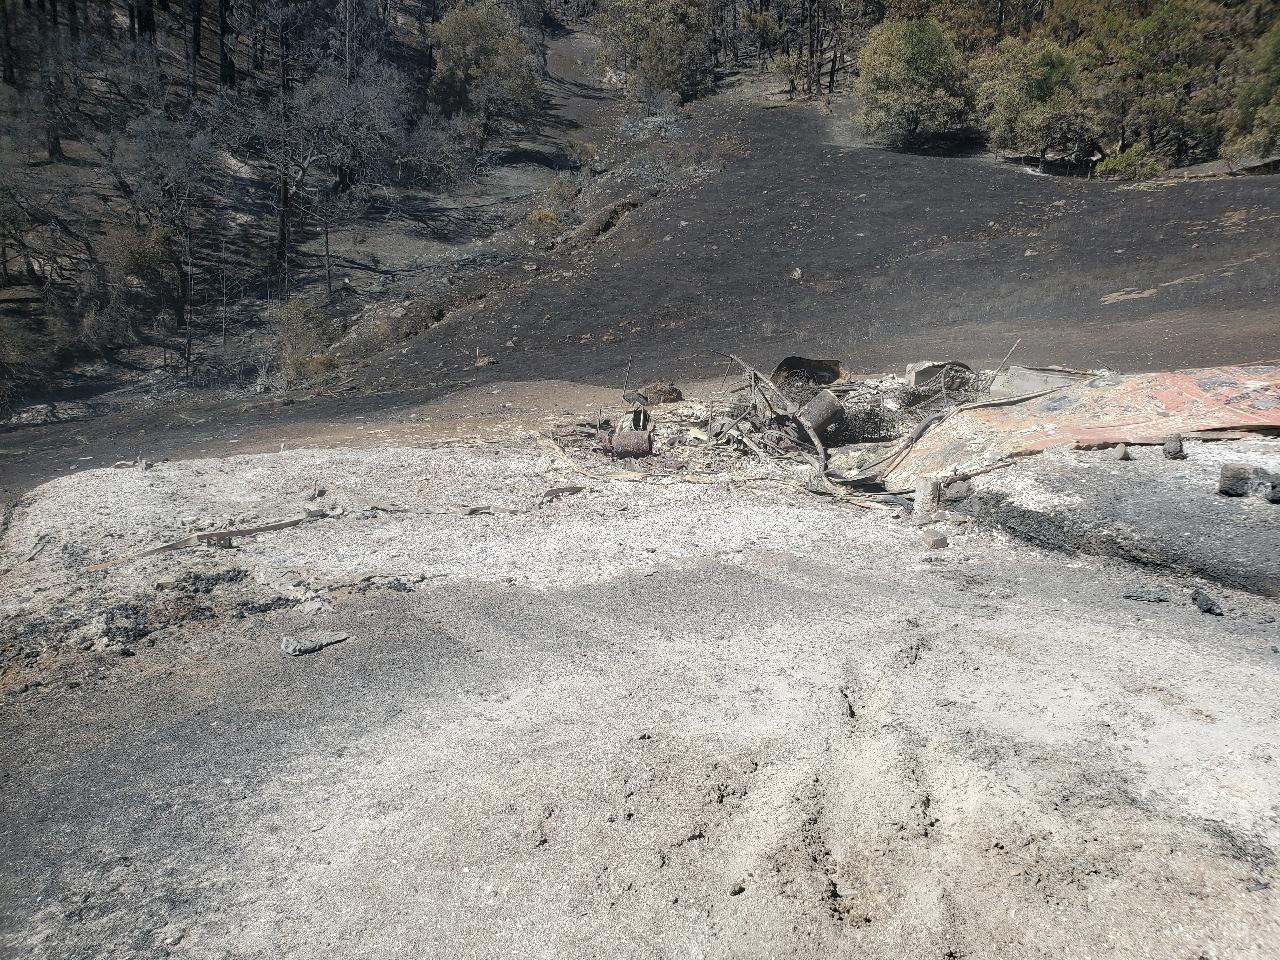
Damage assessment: destroyed